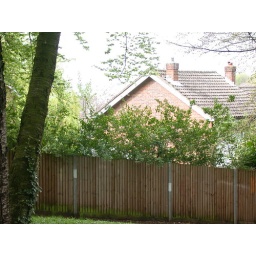
Quaint house shielded by fencing with serene foliage.